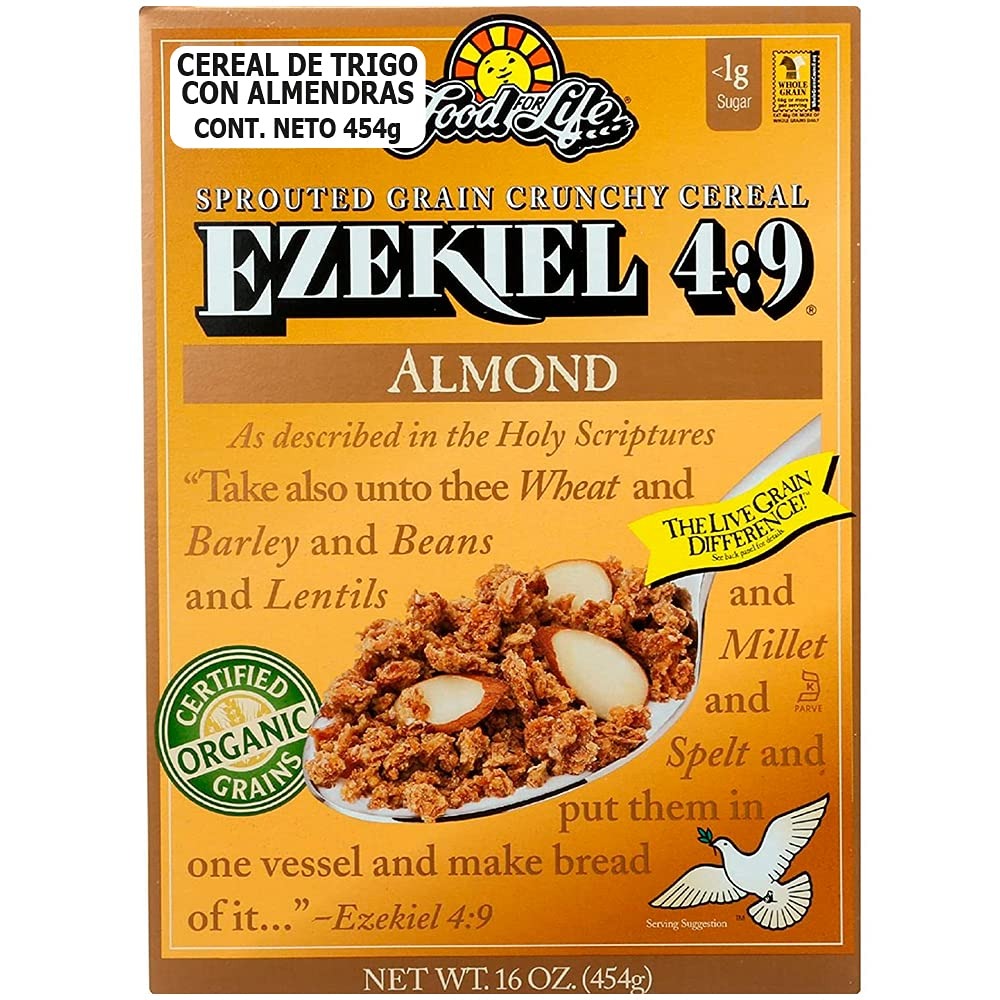
Item Name: Food For Life Ezekiel 4:9 Organic Sprouted Grain Cereal - Almond - 16 oz
Bullet Point 1: High fiber
Bullet Point 2: Sprouted grains
Bullet Point 3: Vegan
Value: 16.0
Unit: Ounce

Price: 10.045